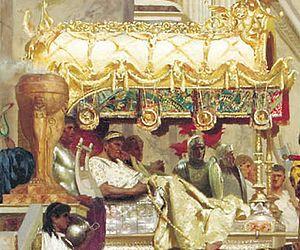
Les Torches de Néron ou Les Lumières du christianisme est un tableau de très grandes dimensions de l'académicien polonais, sujet de l'Empire russe, Henryk Siemiradzki, qu'il réalise en 1876. Il est exposé au Musée national de Cracovie en Pologne. Les dimensions du tableau sont de 385 × 704 cm.